Bernard Jackson (quarterback)

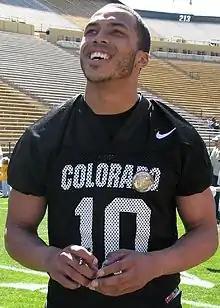
Jackson before the 2007 Spring Game

Bernard Lewis Jackson (born April 2, 1985) is a former American football player. He played college football as a quarterback at the University of Colorado at Boulder. As a junior, he was the starter for a majority of the 2006 season before losing his eligibility for academic reasons for his senior season.